Social conditioning

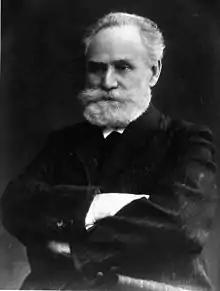
Ivan Pavlov

Such repetition contributes to basic social conditioning. Ivan Pavlov demonstrated this theory with his infamous conditioned stimuli experiment. In Pavlov's dog experiment, the research proved that repeated exposure to a particular stimuli results in a specific behavior being repeated. In accordance to Mark Bouton of the University of Vermont, the strength of such 'repetition' and influence can be seen in operant conditioning. Where, depending on reinforcement and punishment of a particular behavior, a response is conditioned.